Andy Lane

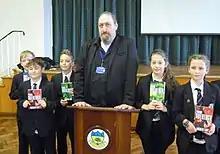
Lane meeting students of Alderwood School in Hampshire to discuss the "Young Sherlock" series in December 2018

Lane studied physics at the University of Warwick, where he was a contemporary and friend of writers Justin Richards and Craig Hinton.